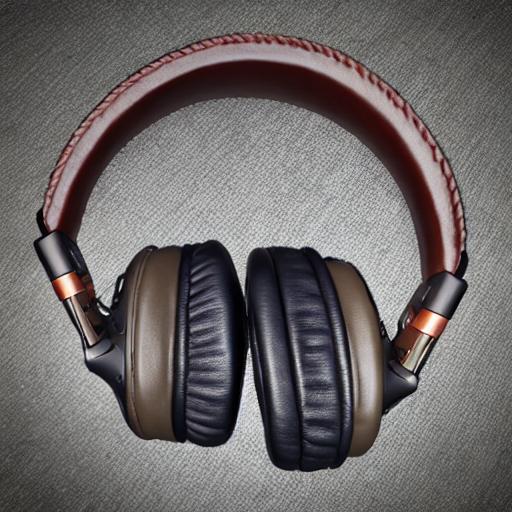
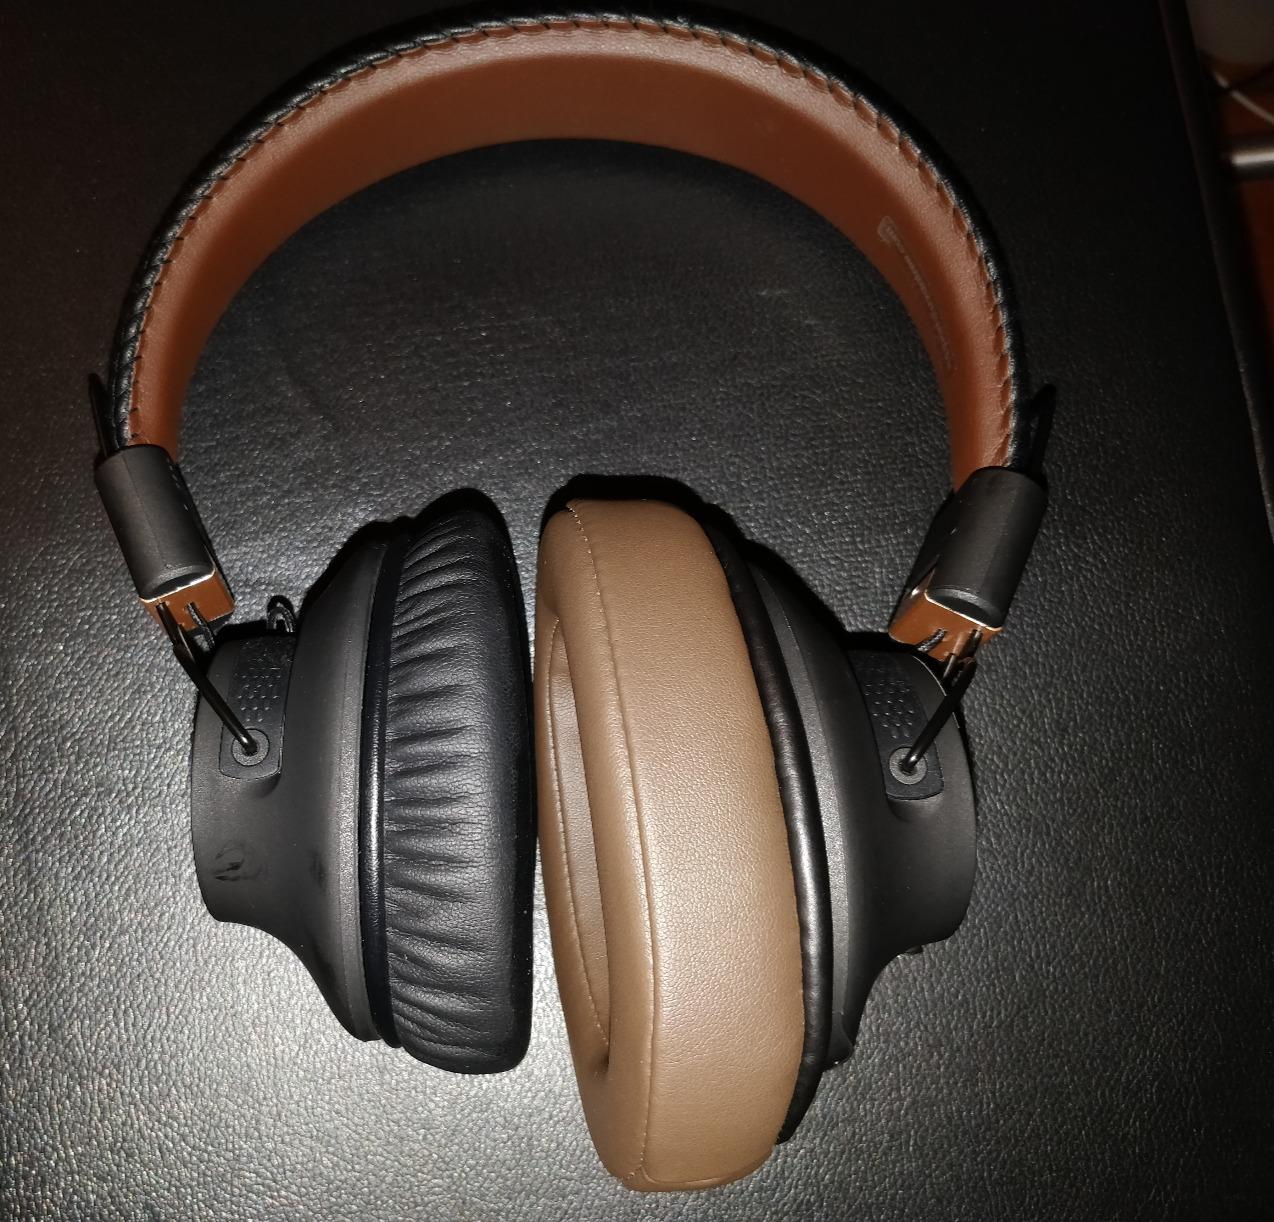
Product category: headphones
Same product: no